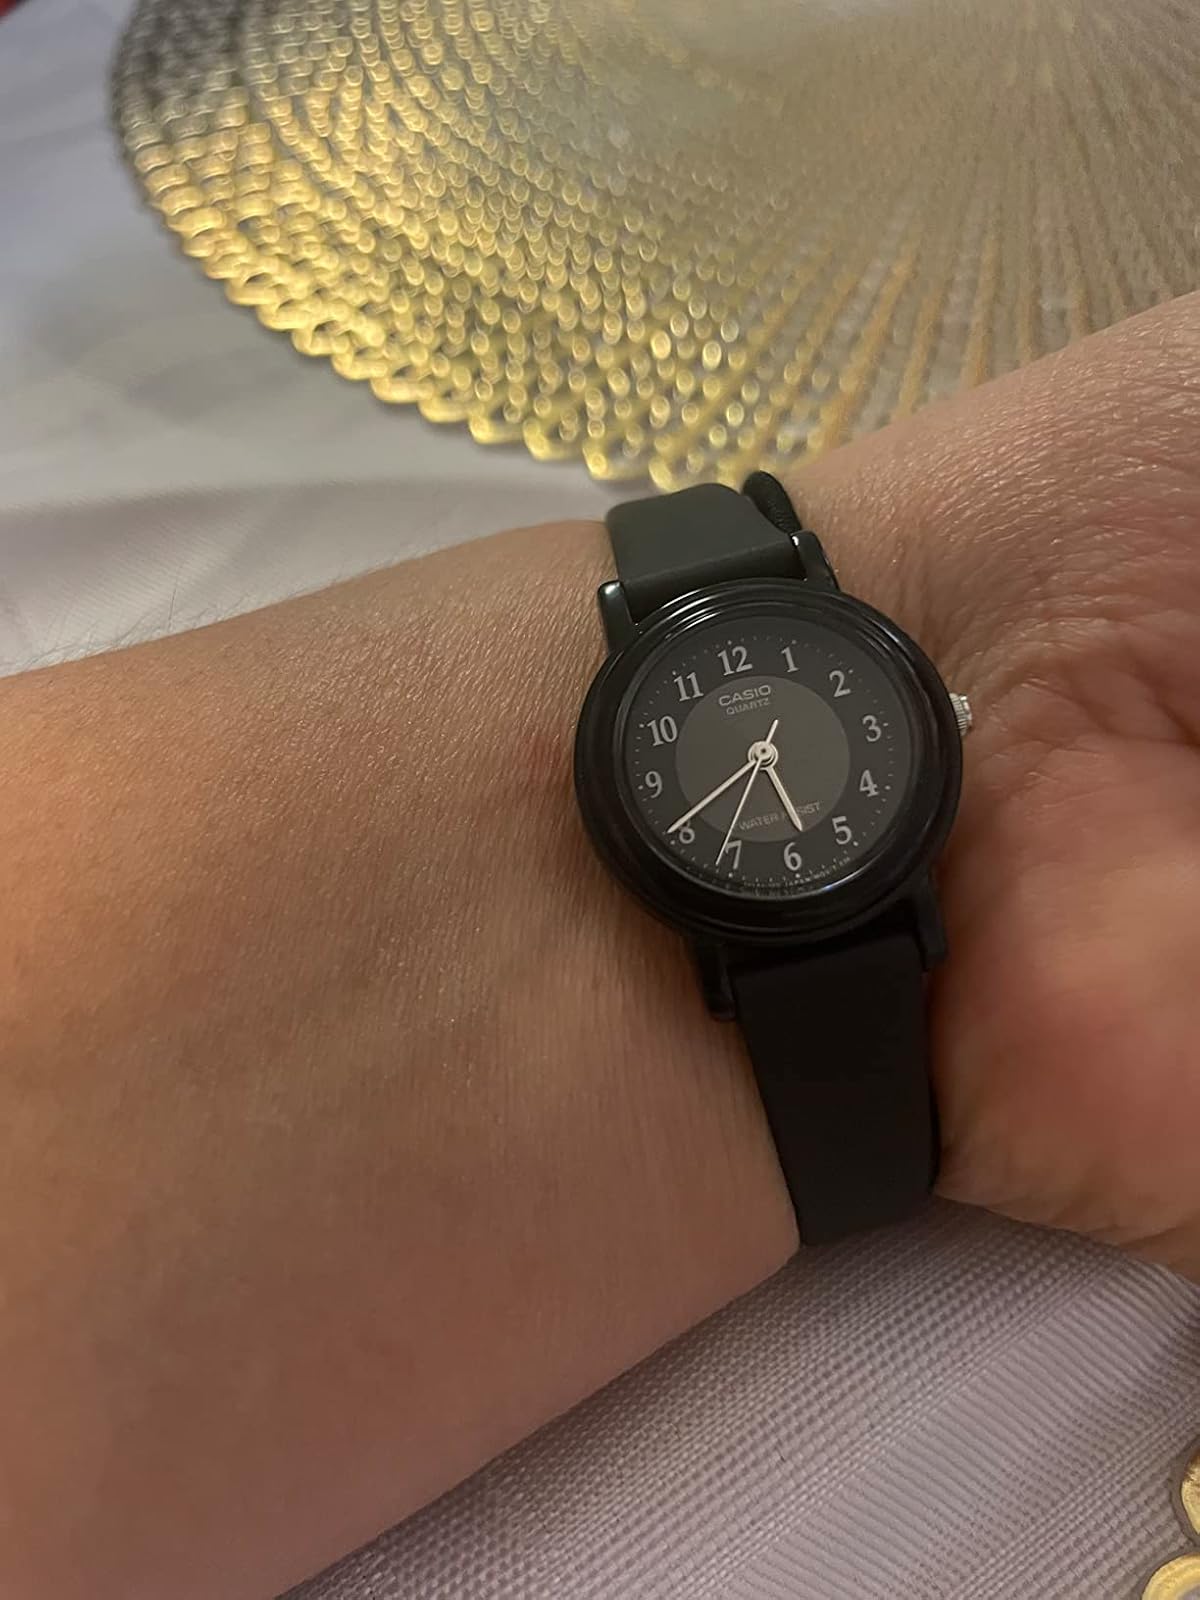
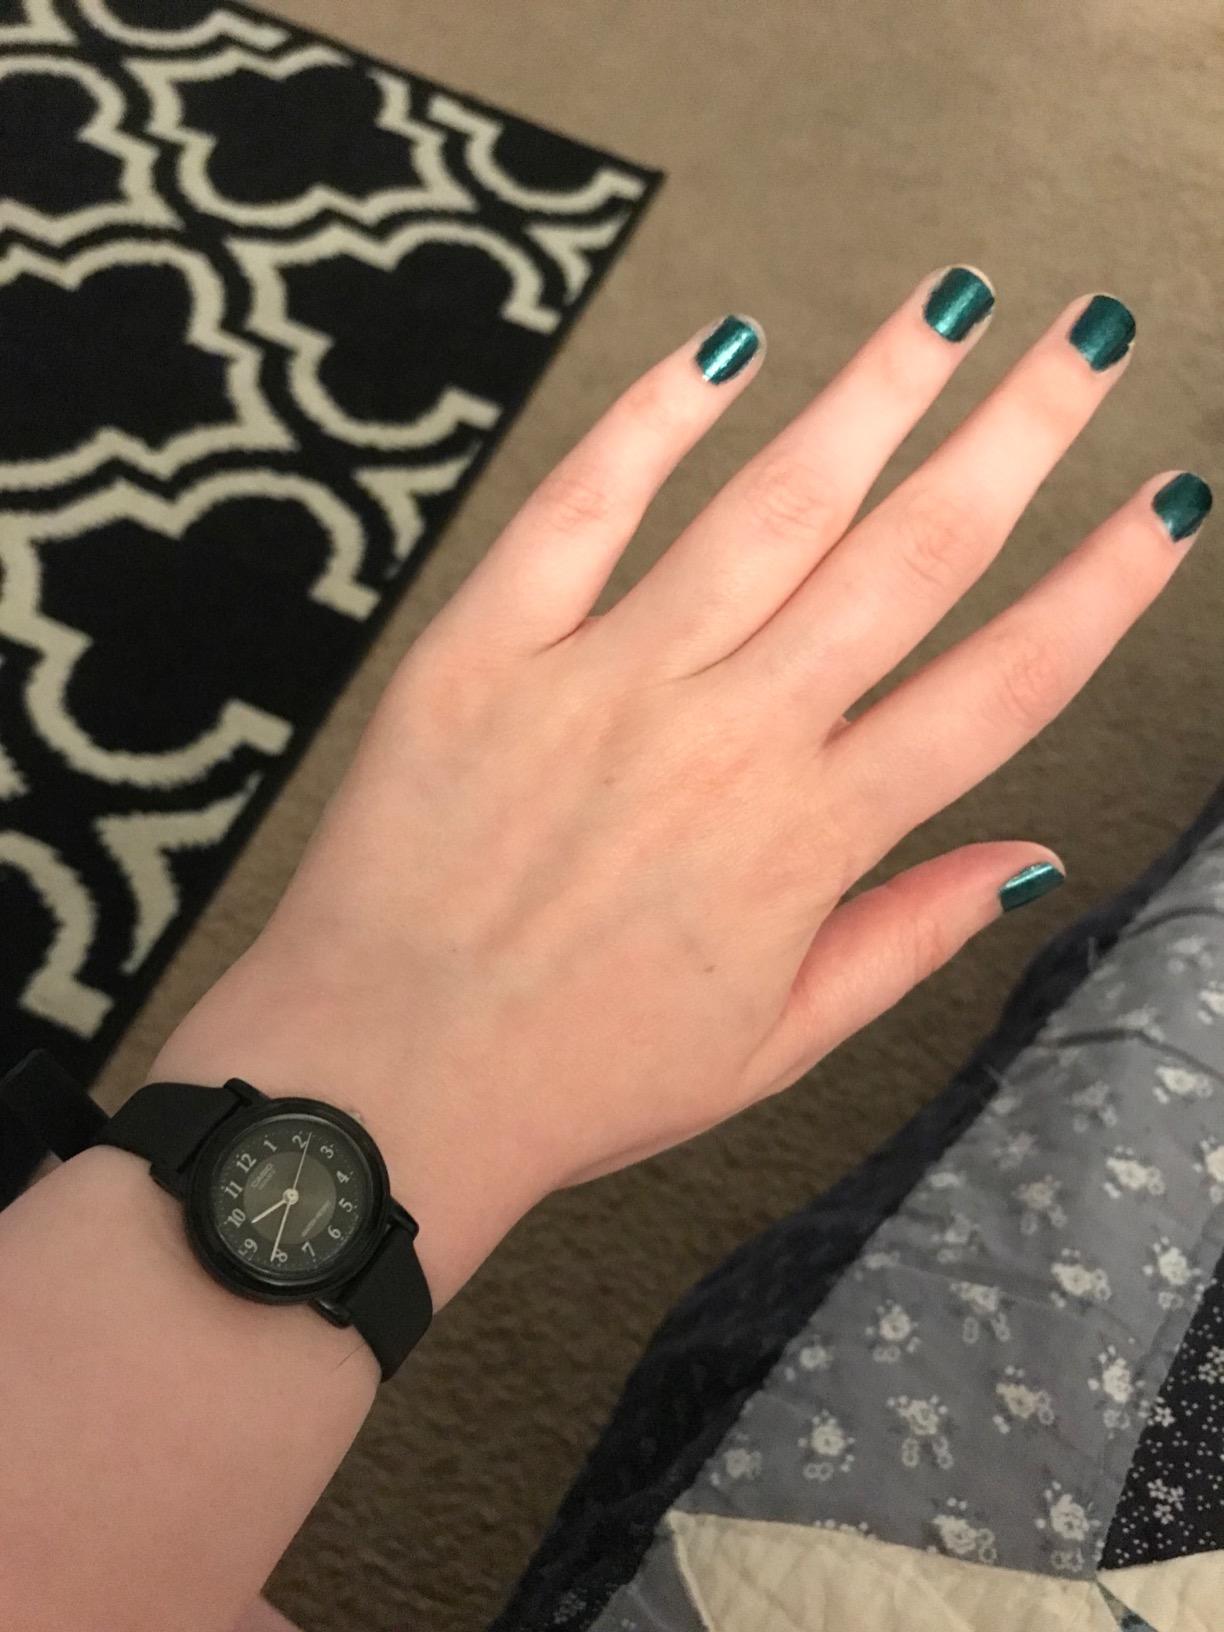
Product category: accessories_watch
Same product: yes